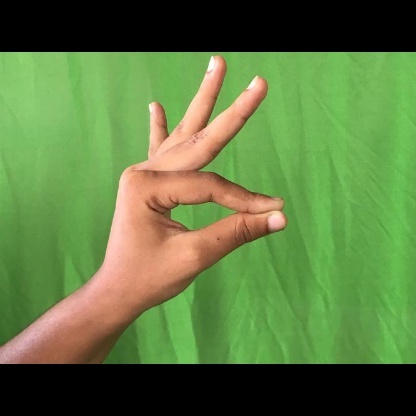
Mudra: Hamsasyam